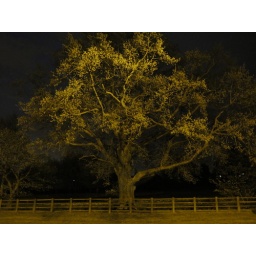
The old tree in the yellow of the street lights